Team sport

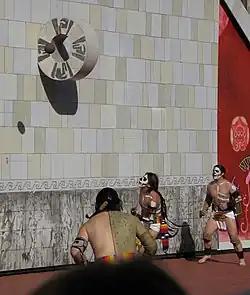
The ball in front of the goal during a game of pok-ta-pok, 2006

It was in Greece that sports were first instituted formally, with the first Olympic Games recorded in 776 BCE in Olympia, where they were celebrated until 393 CE. These ancient Olympic Games consisted of running, long jump, boxing, wrestling, Pankration (combat sport), discus throw, and javelin throw. In the Bayankhongor Province of Mongolia, Neolithic-era cave paintings dating to 7000 BC depict a wrestling match surrounded by crowds. Prehistoric cave-paintings in Japan show a sport similar to sumo wrestling. In Wadi Sura, near Gilf Kebir in Libya, a Neolithic rock painting in the cave of swimmers shows evidence of swimming and archery being practiced around 6000 BC.